Enea Bastianini

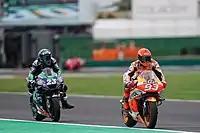
Bastianini (#23) and Marc Márquez at the 2021 San Marino Grand Prix

He signed with Esponsorama Racing for the 2021 MotoGP season and was partnered with Moto2 rival and compatriot Luca Marini. Both Bastianini and Marini rode two-year-old specification Ducati GP19 bikes the whole season. Bastianini scored points consistently during the season, before getting his then best result in Aragon in 6th position, followed by a 3rd-place finish in Misano, a repeat 6th-place finish again in COTA, and a repeated 3rd-place finish again at the Emilia Romagna Grand Prix in Misano during the last lap. Bastianini finished the season 11th in the riders' standings with 102 points.